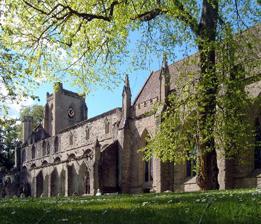
Building: Dunkeld Cathedral
Country: United Kingdom
Year built: 1501
Church in Perth and Kinross, Scotland Dunkeld Cathedral Location Dunkeld , Perth and Kinross Country Scotland Denomination Church of Scotland Previous denomination Roman Catholic History Founded 1260 Dedication St Columba Associated people Crínán of Dunkeld Architecture Heritage designation Scheduled monument Designated 10 October 1994 Administration Presbytery Dunkeld and Meigle Diocese Diocese of Dunkeld (historic) Dunkeld Cathedral is a Church of Scotland place of worship which stands on the north bank of the River Tay in Dunkeld , Perth and Kinross , Scotland . Built in square-stone style of predominantly grey sandstone, the cathedral proper began in 1260 and completed in 1501. It stands on the site of the former Culdee Monastery of Dunkeld, stones from which can be seen as an irregular reddish streak in the eastern gable. It is not formally a 'cathedral', as the Church of Scotland nowadays has neither cathedrals nor bishops, but it is one of a number of similar former cathedrals which has continued to carry the name. History Because of the long construction period, the cathedral shows mixed architecture . Gothic and Norman elements are intermingled throughout the structure. Although partly in ruins, the cathedral is in regular use today and is open to the public. Relics of Saint Columba , including his bones, were said to have been kept at Dunkeld until the Reformation , at which time they were removed to Ireland . Some believe there are still undiscovered Columban relics buried within the cathedral grounds. The original monastery at Dunkeld dated from the sixth or early seventh century, founded after an expedition of Saint Columba to the Land of Alba . It was at first a simple collection of wattle huts. During the ninth century Causantín mac Fergusa constructed a more substantial cathedral of reddish sandstone and declared Dunkeld to hold the Primacy (centre) of the faith in Alba. For reasons not completely understood, the Celtic bell believed to have been used at the monastery is not preserved in the cathedral. Instead, it was used in the Little Dunkeld Church, the parish church of the district of Minor or Lesser Dunkeld. Possibly this was because the later canons regarded Culdeeism as heresy and refused relics or saints of that discipline. In the 17th century, the Bishopric of Dunkeld became an appendage of the Crown and subsequently descended to the Earls of Fife . Dunkeld Cathedral is today a Crown property , through Historic Environment Scotland , and a scheduled monument . In 1689 the Battle of Dunkeld was fought around the cathedral between the Jacobite Highland clans loyal to James II and VII – deposed in the Glorious Revolution the previous year – and a government force supporting William III and II , with the latter winning the day. Parish Dunkeld Cathedral is still used as the town's Church of Scotland parish church, with services every Sunday (although the congregation uses the smaller "Little Dunkeld" Church during winter months.) The current minister (since 2001) is the Reverend R. Fraser Penny. The small Chapter House Museum offers a collection of relics from monastic and medieval times, and local history exhibits. Burials Tomb of Alexander Stewart, Earl of Buchan , c. 1420 Alexander Stewart, Earl of Buchan , known as " the Wolf of Badenoch ", was buried in the cathedral following his death in 1394, where his tomb, surmounted by his armoured effigy , can still be seen. Other noteworthy burials include: John Scotus , (1183–1203) Geoffrey de Liberatione , Bishop of Dunkeld (1236/7–1249) Richard de Inverkeithing , a chamberlain of King Alexander II of Scotland and Bishop of Dunkeld (1250/2–1272) William Sinclair , Bishop of Dunkeld (1309–1337) Michael de Monymusk , Bishop of Dunkeld (1370–1376) The 1st Earl of Atholl (c. 1440–1512) Robert Cockburn , Bishop of Dunkeld (1524–1526) Charles Edward Stuart, Count Roehenstart (1784–1854) Gallery The cathedral's interior looking towards the altar East window The ruins of the nave Nave interior Arches in the nave The Tower of Dunkeld Cathedral View from the tower See also Crínán of Dunkeld Bishop of Dunkeld List of Church of Scotland parishes List of cathedrals in Scotland References